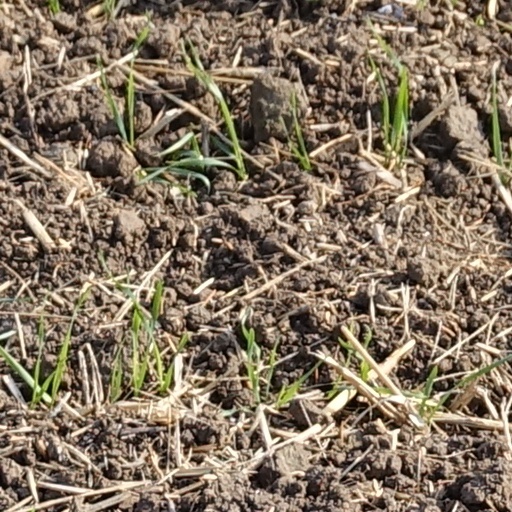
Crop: wheat